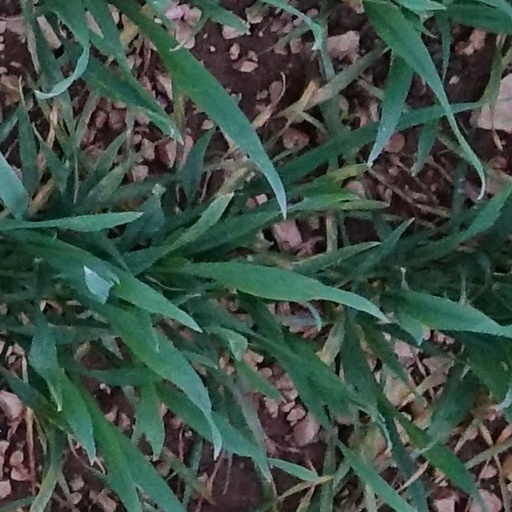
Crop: wheat